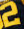
Number: 2